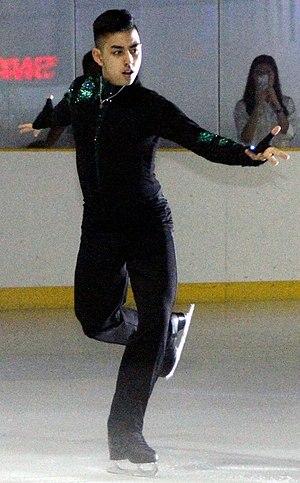
Les Philippines ont participé à 21 Jeux d'été et à 5 Jeux d'hiver. Le pays n'a gagné aucune médaille d'or, mais 3 médailles d'argent et 7 médailles de bronze depuis 1924. Le pays a participé à toutes les éditions d'été à l'exception de celle de 1980, qu'il a boycotté.